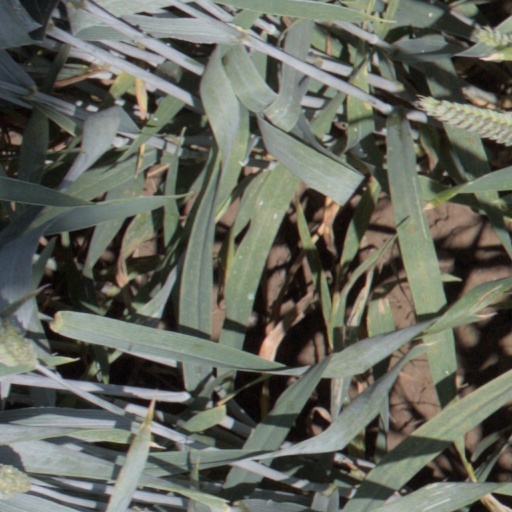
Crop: wheat